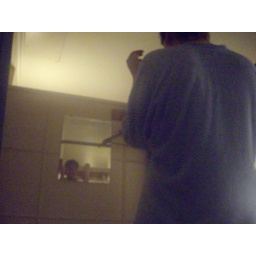
we each had a little blue and white striped curtained booth in which to prepare and preen.